Mahindra Rodeo

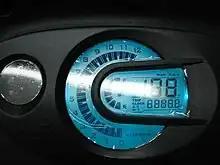
Mahindra Rodeo Tachometer

The Mahindra Rodeo is one of the three scooters produced by Mahindra since 2009.